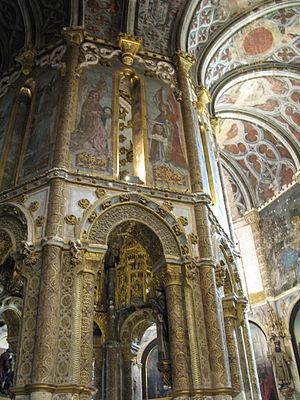
Le couvent de l'ordre du Christ, situé dans la ville portugaise de Tomar, était à l'origine une forteresse templière bâtie au XIIᵉ siècle. Lorsque l'ordre du Temple a été dissous au XIVᵉ siècle, la branche portugaise de l'ordre a été transformée en chevaliers de l'ordre du Christ, qui soutiendront les découvertes maritimes du Portugal du XVᵉ siècle.